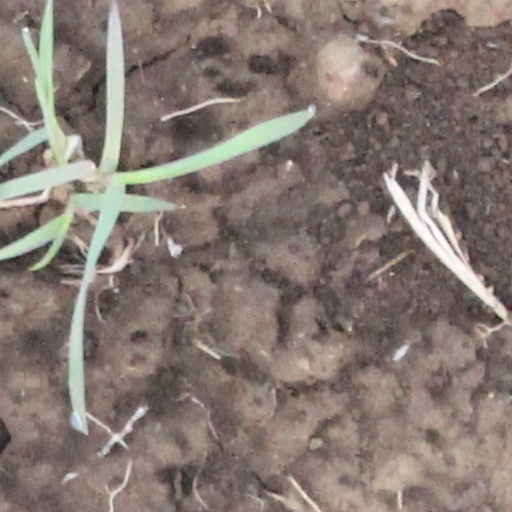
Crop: wheat